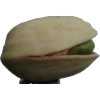
Label: pistachio